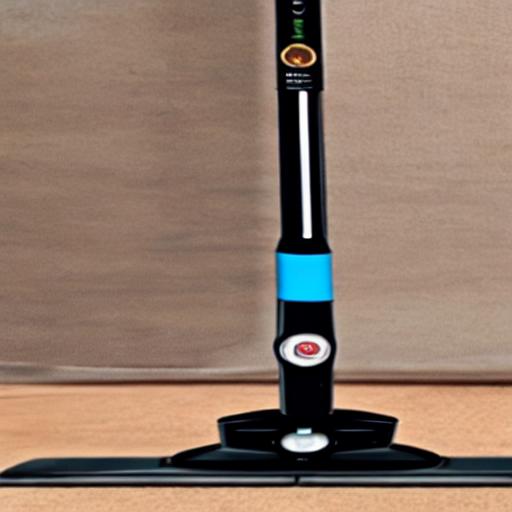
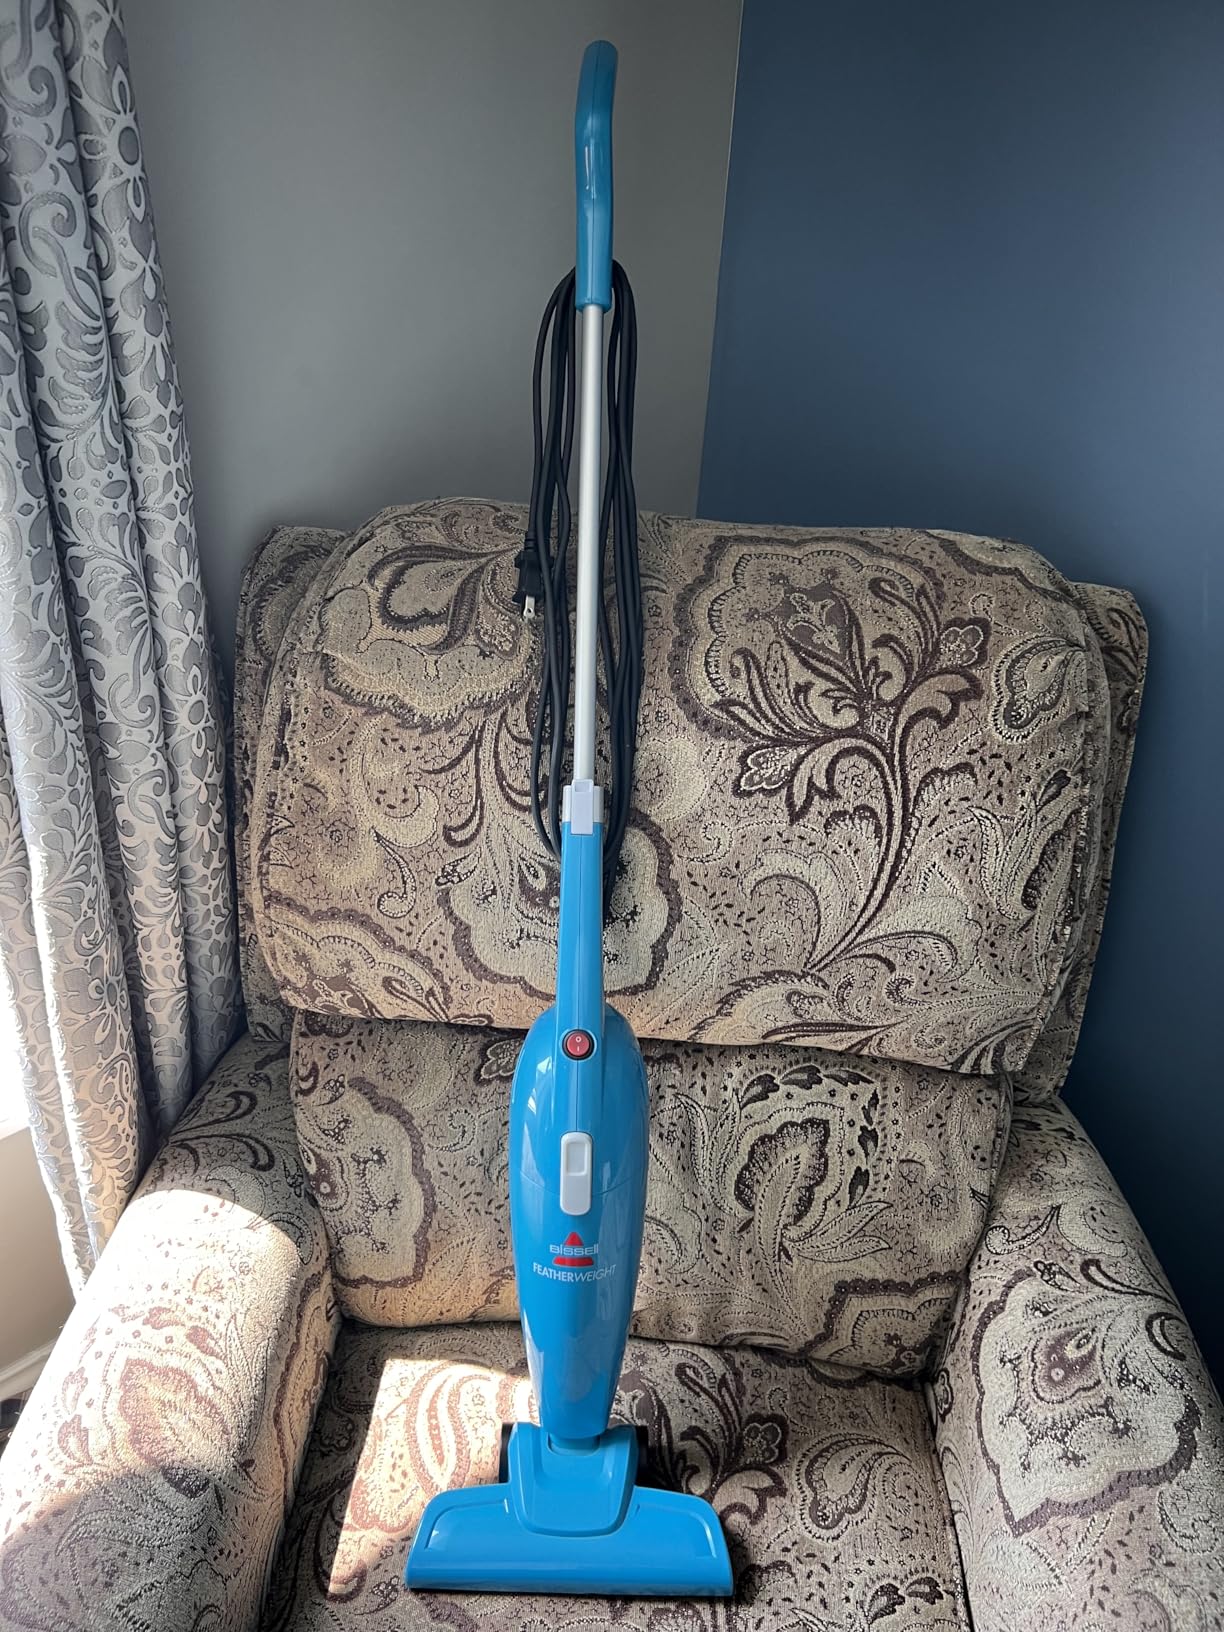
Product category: items_vacuum
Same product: no